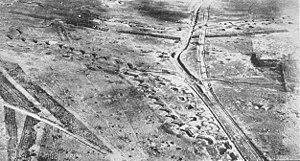
Le front de l'Ouest est le théâtre principal de la Première Guerre mondiale. Après le déclenchement de la guerre en 1914, l'armée allemande ouvre le front par l'invasion du Luxembourg et de la Belgique, puis en gagnant le contrôle militaire d'importantes régions industrielles de France. L'avancée allemande est ensuite arrêtée avec la bataille de la Marne. Après l'infructueuse course à la mer, les deux camps creusent une ligne fortifiée de tranchées, qui s'étend de la mer du Nord à la frontière entre la France et la Suisse. Dès lors, cette ligne reste essentiellement inchangée pendant une majeure partie du conflit mondial.
La bataille d'Arras est une offensive britannique, canadienne, australienne, néo-zélandaise et terre-neuvienne contre les troupes allemandes qui eut lieu à Arras en France du 9 avril au 16 mai 1917 pendant la Première Guerre mondiale.
La guerre de tranchées est une forme de guerre où les combattants s'abritent dans des lignes fortifiées, largement constituées de tranchées, dans lesquelles les soldats sont relativement protégés des armes légères et de l'artillerie. C'est devenu une expression familière pour désigner la guerre de positions, une paralysie du conflit et l'épuisement progressif des forces opposées.
La ligne Hindenburg est un vaste système de défenses et de fortifications au nord-est de la France pendant la Première Guerre mondiale. Il est construit par les forces armées allemandes pendant l'hiver 1916-1917. La ligne s'étend sur près de 160 km, de Lens, près d'Arras, jusqu'à l'Aisne, près de Soissons. Elle a été construite en cinq mois par 500 000 ouvriers dont des civils allemands et des prisonniers de guerre russes. Les Allemands voulaient mettre en œuvre une stratégie défensive fondée sur la fortification de leur ligne. Ils s'installent donc en hauteur pour pouvoir tirer en contrebas sur les troupes des alliées.